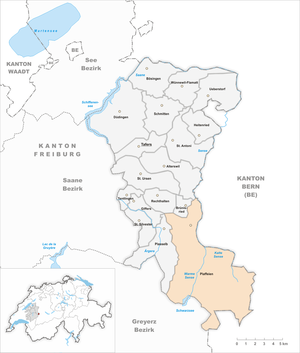
Planfayon est une localité et une commune suisse du canton de Fribourg, située dans le district de la Singine.